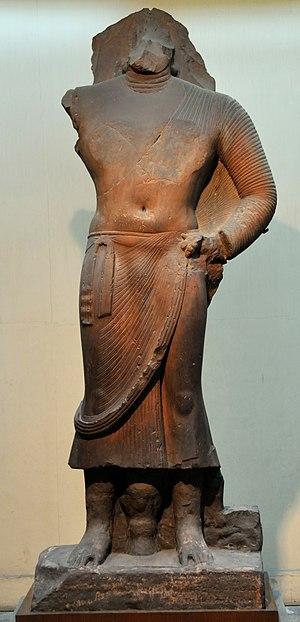
Sāvatthī ou Śrāvastī ou Shravasti est une ancienne cité de l’Uttar Pradesh en Inde. Au temps du Bouddha, c'était l'une des six grandes villes de l’Inde et la capitale du Kosala. Le Bouddha y aurait passé plus de la moitié de sa vie monastique, en particulier dans le monastère de Jetavana, devenu lieu de pèlerinage. C’est aussi une ville importante pour le jaïnisme, lieu de naissance des tîrthankaras Sambhavanath et Chandraprabha. Mahāvīra y aurait vécu. Les Ājīvika y avaient aussi des adeptes.
Kanishka Iᵉʳ est le souverain le plus connu de l'Empire kouchan au début de notre ère. Malheureusement les dates sont encore l'objet de controverses. Fils de Vima Kadphisès, c'est un grand conquérant et un sage administrateur. Il règne sur un vaste empire, de l’Asie centrale à la principauté de Bénarès. Il porte à la fois le titre indien de « maharaja », iranien de « Roi des Rois », et chinois de « Fils du Ciel ». Sa capitale est à Purushapura.